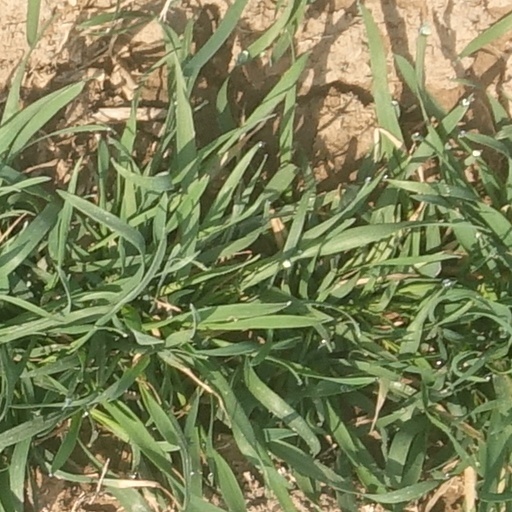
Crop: wheat